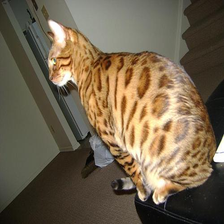
Species: cat
Breed: Bengal